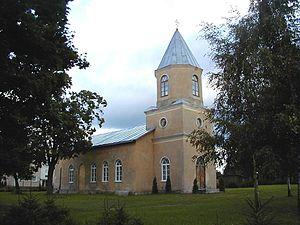
Ļaudona est une localité de Lettonie. Elle fait partie du Madonas novads et de Ļaudonas pagasts dont elle est le centre administratif. Elle est située sur les rives de l'Aiviekste, près de la route régionale P82. Elle est éloignée de 19 km de Madona et de 157 km de Riga.